Arad, Israel

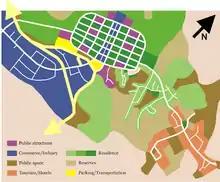
Original city plan for Arad

The oil company Nefta built a work camp in the area in July 1961, consisting of six temporary sheds, after oil was found there in commercial quantities. The town itself was established in 1962 by a group of young ex-kibbutz and ex-moshav members seeking an environment free of overcrowding, traffic, noise, and pollution. The founding ceremony was held on 21 November, and attended by then-Prime Minister David Ben-Gurion. It was one of the last development towns to be founded. According to the city website, Arad was the first pre-planned city in Israel.